Norfolk Railway

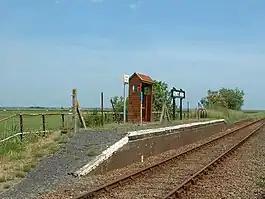
Berney Arms station

An 8% return would, it was claimed, be achieved on the present volume of traffic, but a "great increase of income" would be secured "on the ultimate completion of a line to Peterborough, or to Colchester, or Newport" by attracting traffic from coastal shipping. The capital to be raised was £300,000.